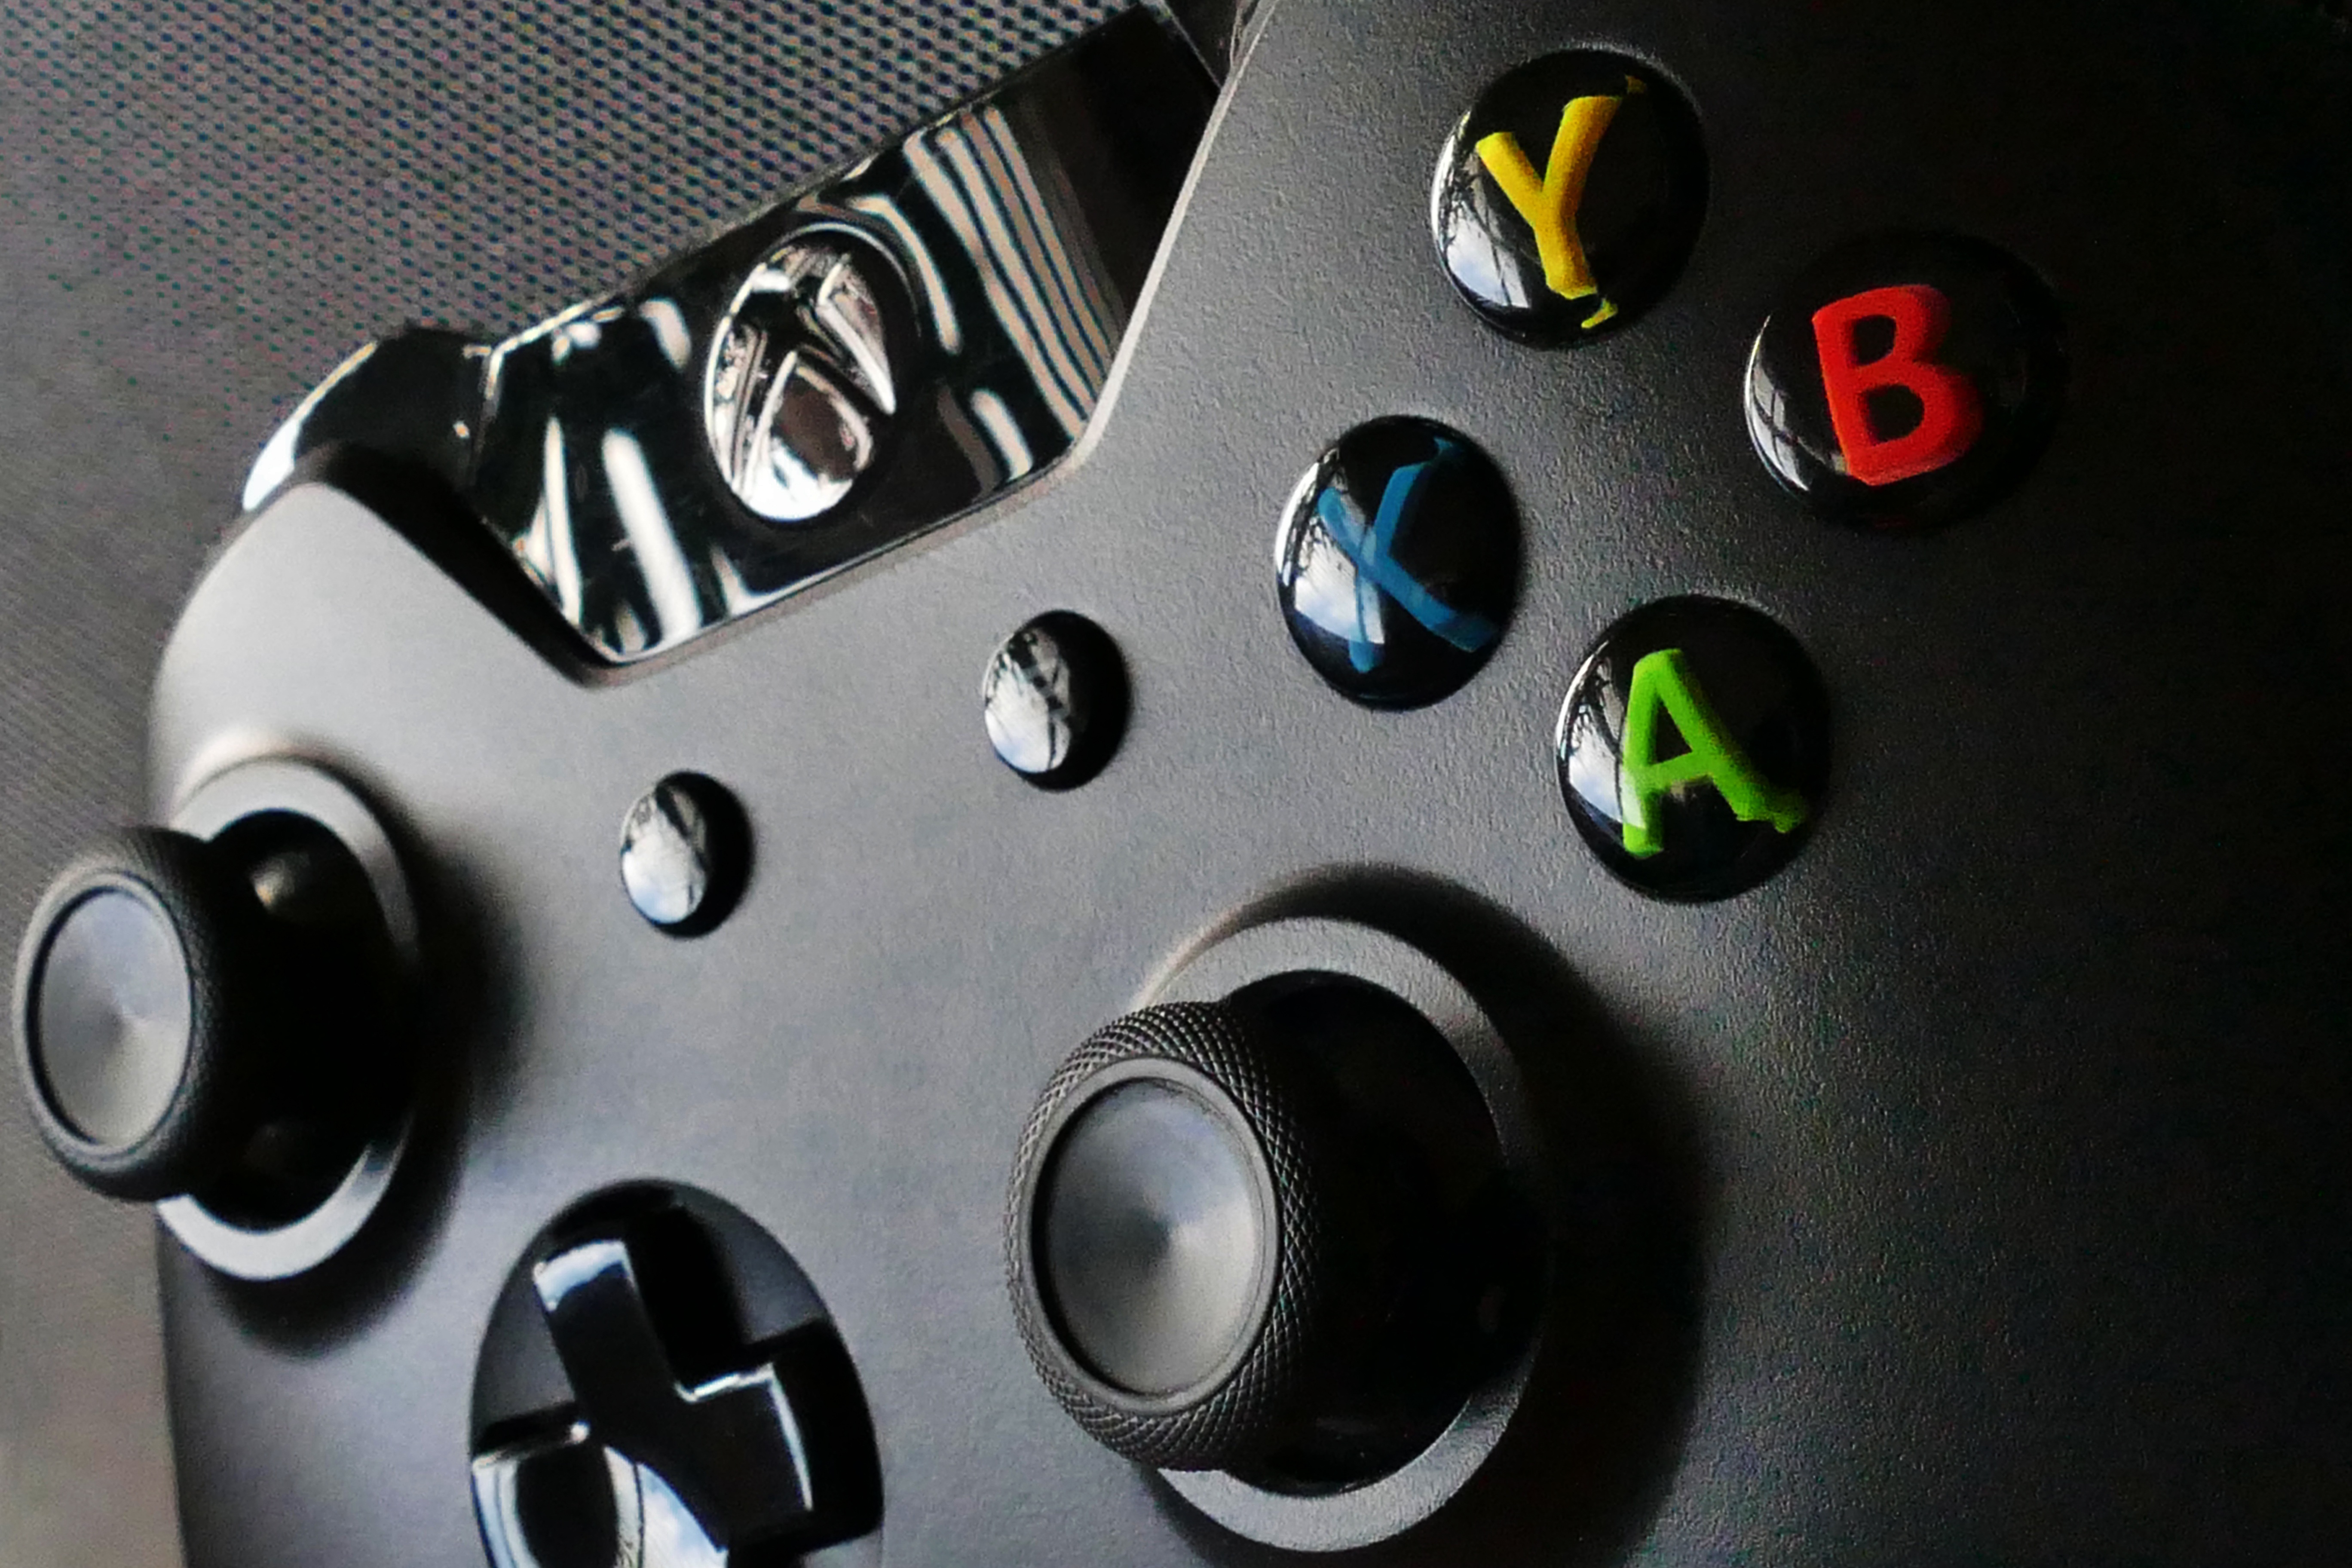
computer, technology, wheel, joystick, play, number, remote, internet, equipment, gadget, playing, steering wheel, black, leisure, toy, activity, electronic, device, video, fun, one, digital, control, connect, buttons, games, push, gaming, entertainment, wireless, pad, accessory, xbox, joypad, video games, gamepad, controllers, peripherial, vibrate, peripherals